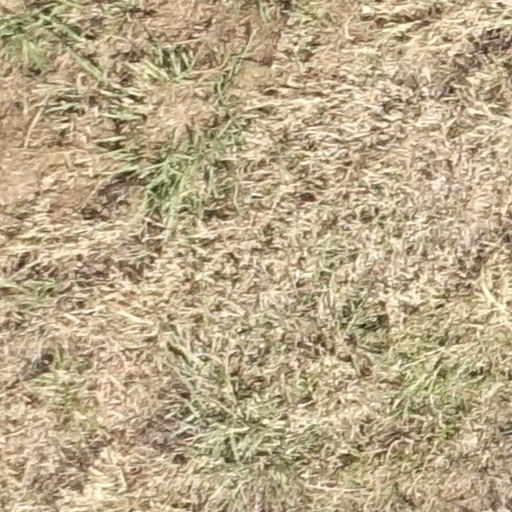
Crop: sorghum